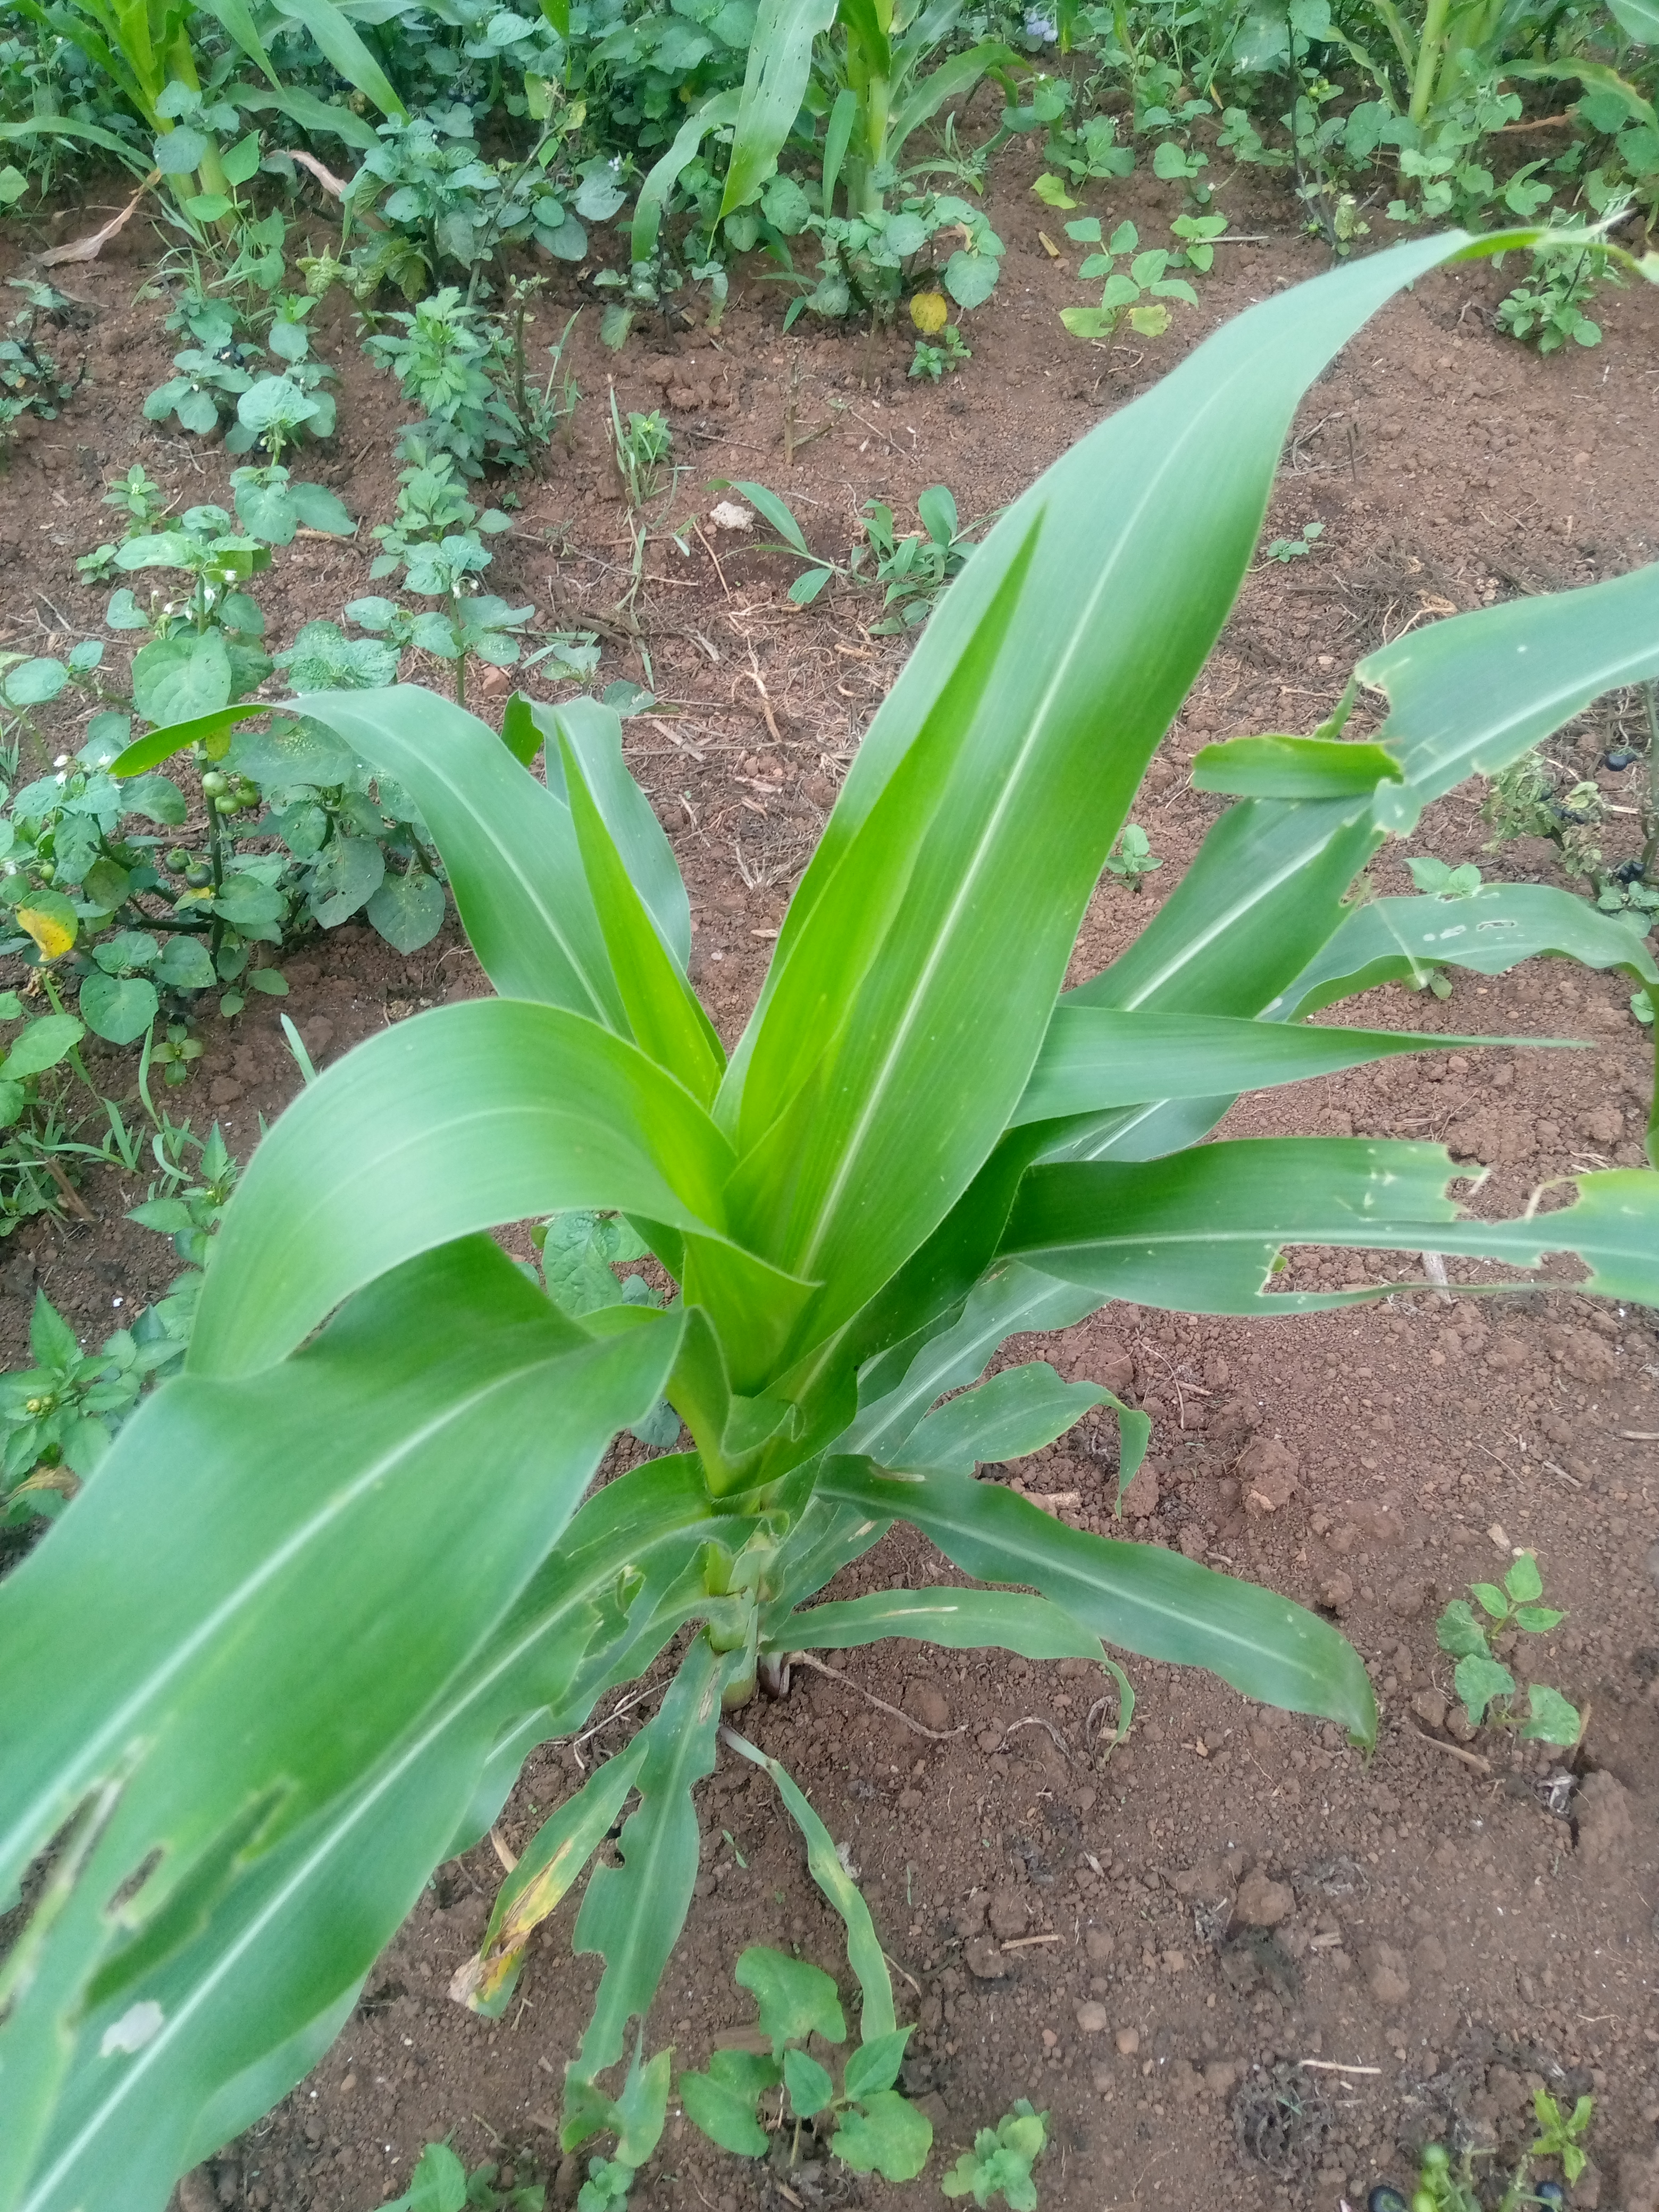
Label: spodoptera_frugiperda